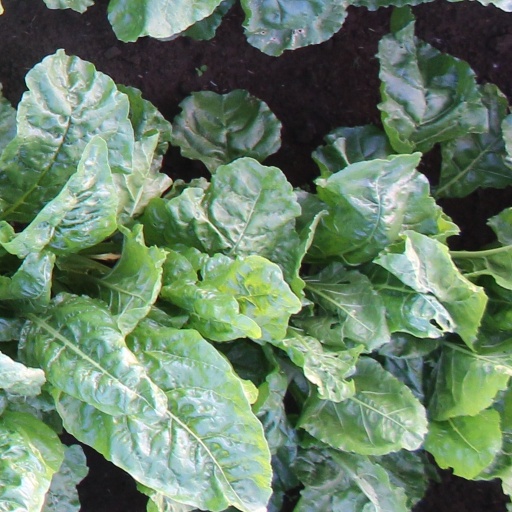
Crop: sugar beet